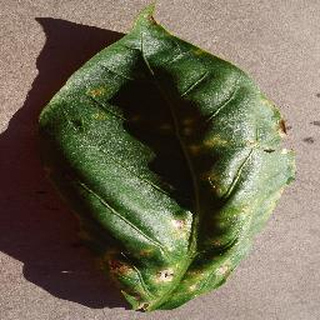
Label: bell_pepper_bacterial_spot